Mihai Olos

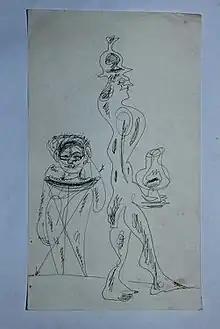
Drawing by Mihai Olos

At his return from Germany, with the situation becoming more and more oppressive and his health deteriorating, the artist decided to quit smoking making of this another happening, since as a cure of chain-smoking, he will be chain-drawing, to prove that artistic gesture can replace a vicious habit, being a therapy through art. The opening was planned as a homage to Brâncuși on the 111th anniversary of his birth, in February 1987 and the show consisted in 1275 ink drawings of various dimensions. They drawings for the show had been selected by the members of the family from the thousands of drawings he had made along the years, according to certain themes suggested by the artist. Among them were portraits, nudes, human and animal figures, sketches for his paintings or sculptures, of his past or future projects, such as his project for a monument of Voevod Bogdan of Maramureș (of which there had been also tridimensional pieces made of clay) made later on by one of the younger sculptors, and naturally, of his Universal City. Some of these drawings were ironic or humorous. The artist would continue his drawing all his lifetime, in his later years learning also computer design.